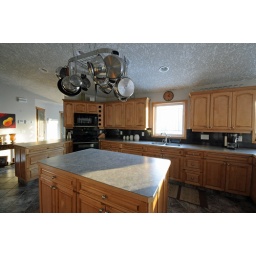
Jennair gas top/ double oven self cleaning convection stove included. Panasonic over the stove microwave included.